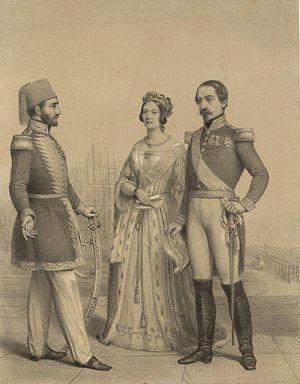
Sultan de l'Empire Ottoman
Charles-Louis-Napoléon Bonaparte, dit Louis-Napoléon Bonaparte, né le 20 avril 1808 à Paris et mort le 9 janvier 1873 à Chislehurst, est un monarque et un homme d'État français. Il est à la fois l'unique président de la Deuxième République, le premier chef d'État français élu au suffrage universel masculin, le 10 décembre 1848, le premier président de la République française, et après la proclamation de l'Empire le 2 décembre 1852, le dernier monarque du pays sous le nom de Napoléon III, empereur des Français.
Abdülmecid Iᵉʳ, né le 25 avril 1823 et mort le 25 juin 1861, fut sultan ottoman du 1ᵉʳ juillet 1839 au 25 juin 1861.